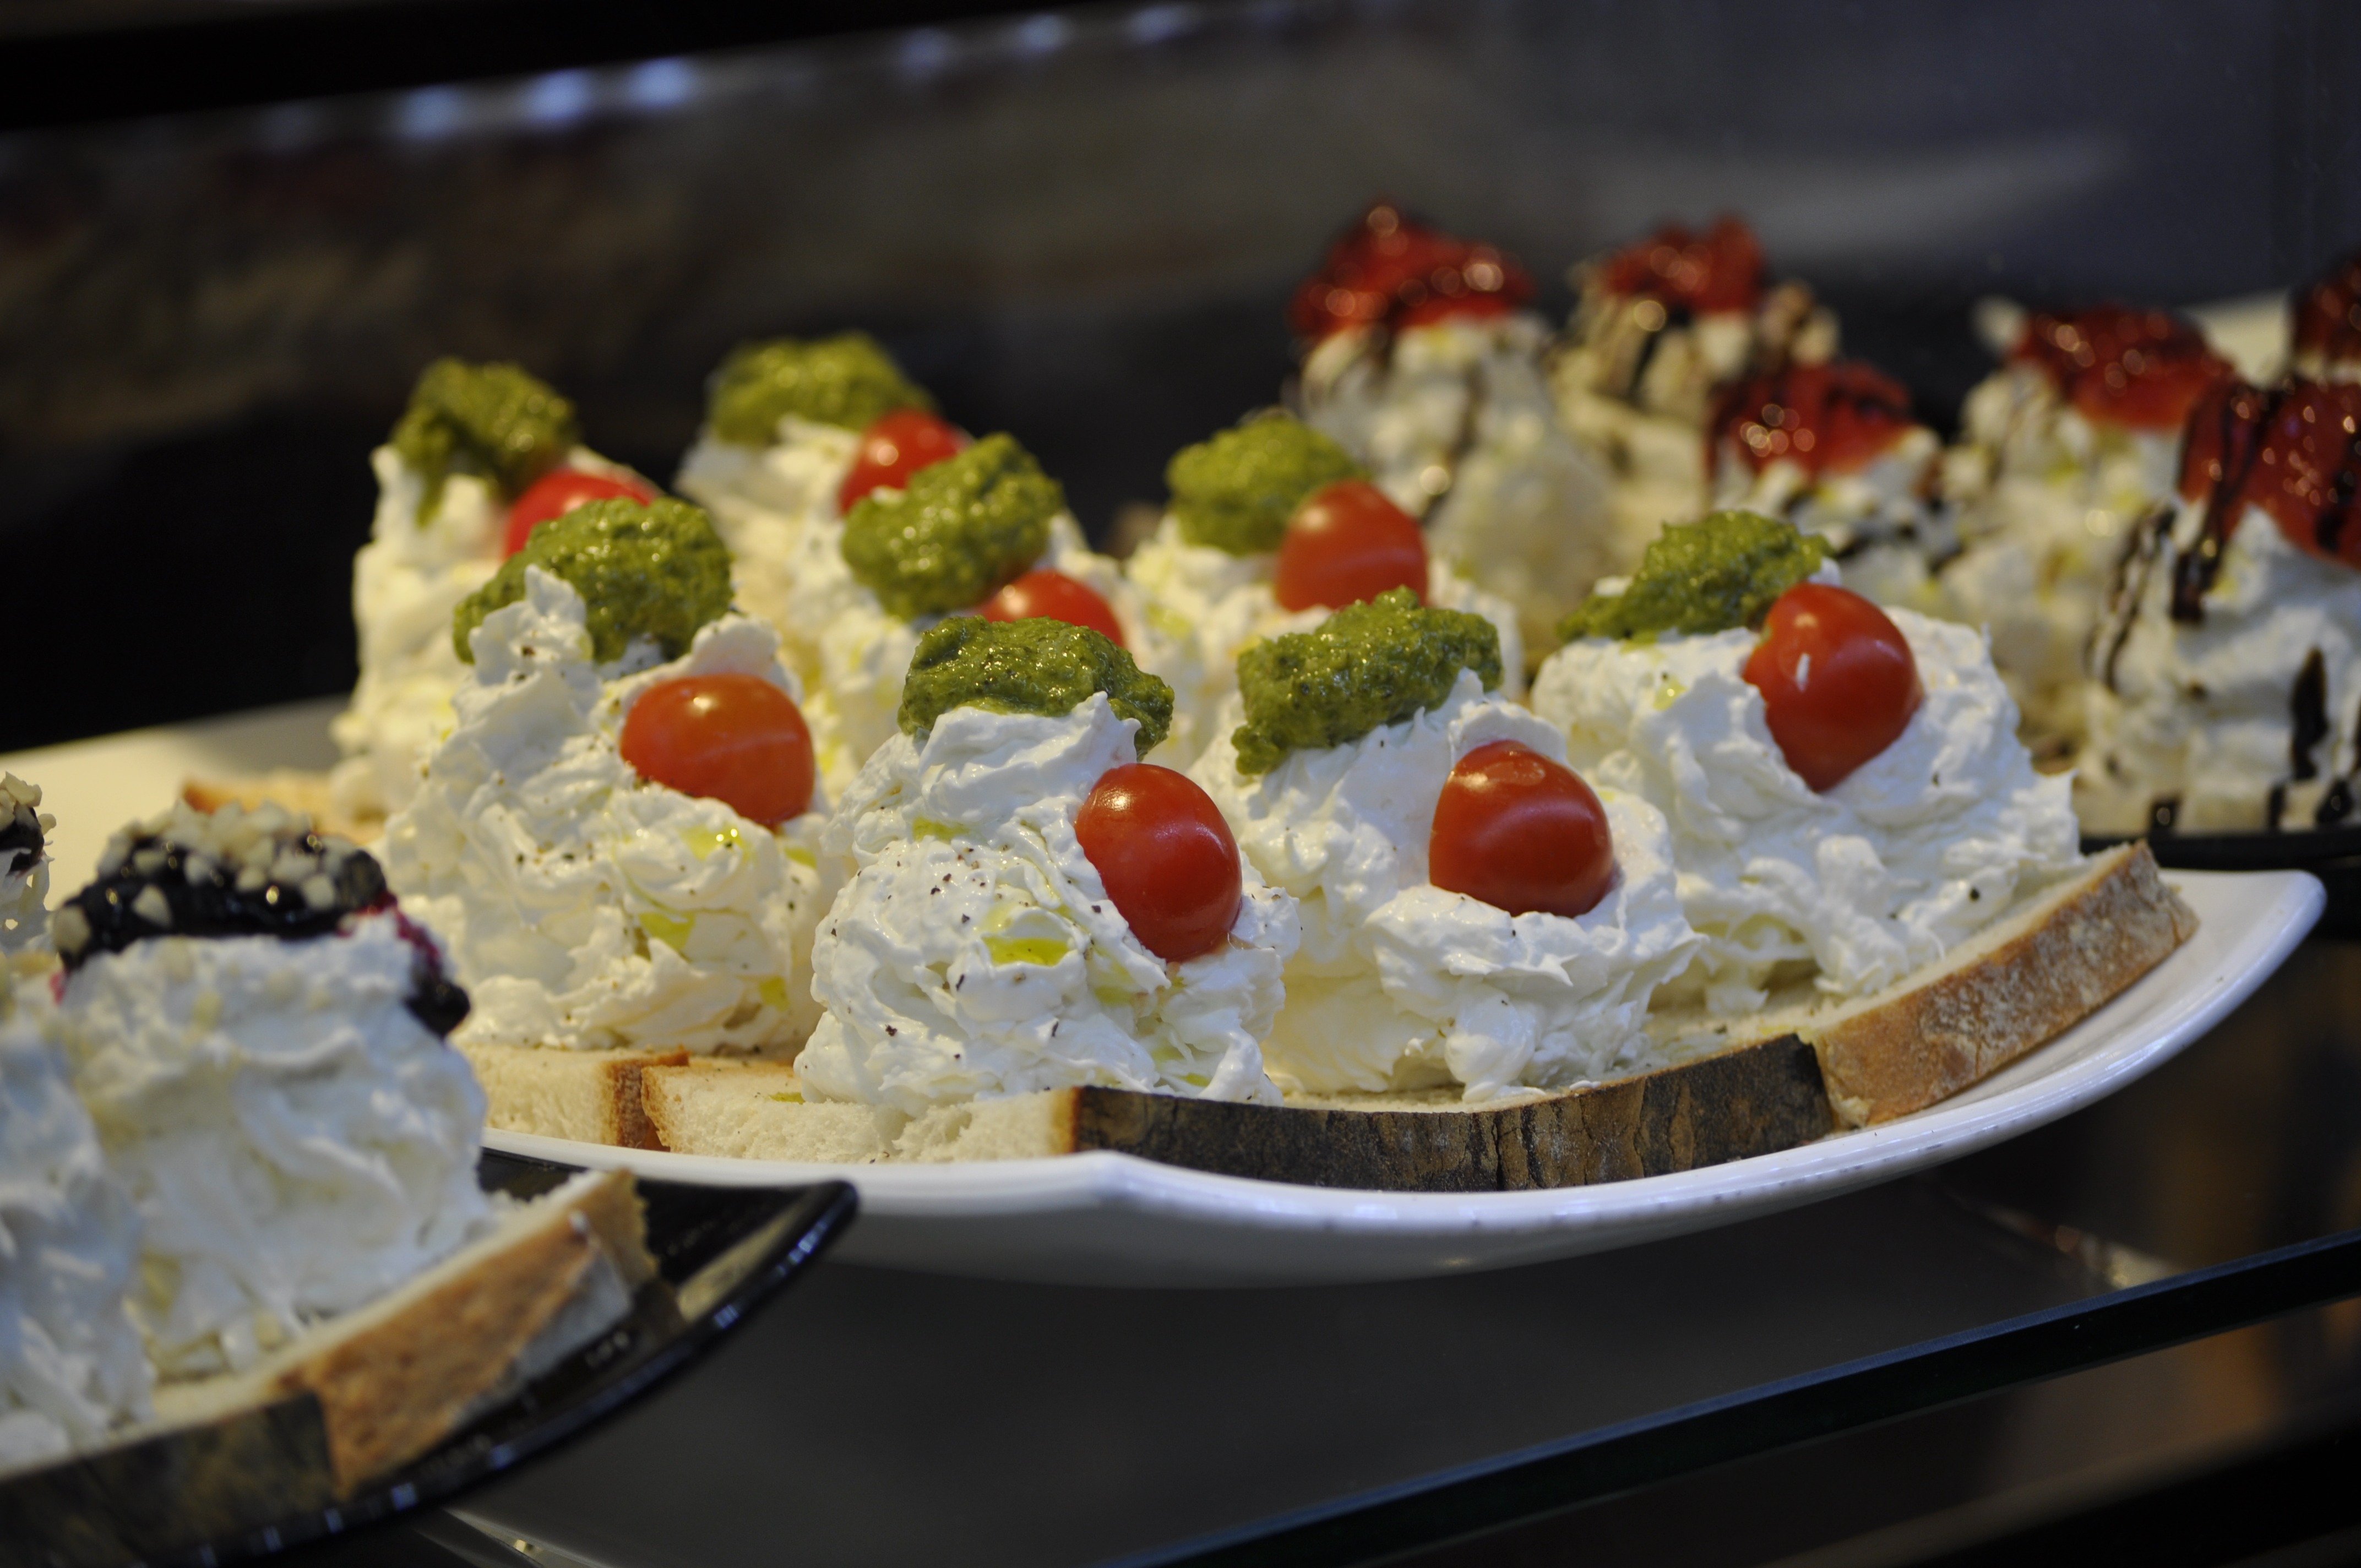
dish, meal, food, produce, breakfast, dessert, cuisine, dairy product, buffet, cheese, pesto, toast, snacks, torte, hors d oeuvre, pavlova, botana, zwieback